Oslo-class frigate

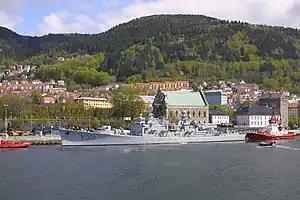
"Bergen" in its namesake city for the last time before being decommissioned in 2005.

On 17 March 2006 at 20:10 CET, "Trondheim" ran aground off Lines island in Sør-Trøndelag. No injuries among the 121-man crew were reported. The incident was reported from the ship itself, and at 20:30 it came loose again. Water flooded two compartments (paint storage and forward pump room) of the ship. The compartments were sealed and three ships were sent to assist the frigate. The frigate was towed to port in Bergen by the coast guard vessel .